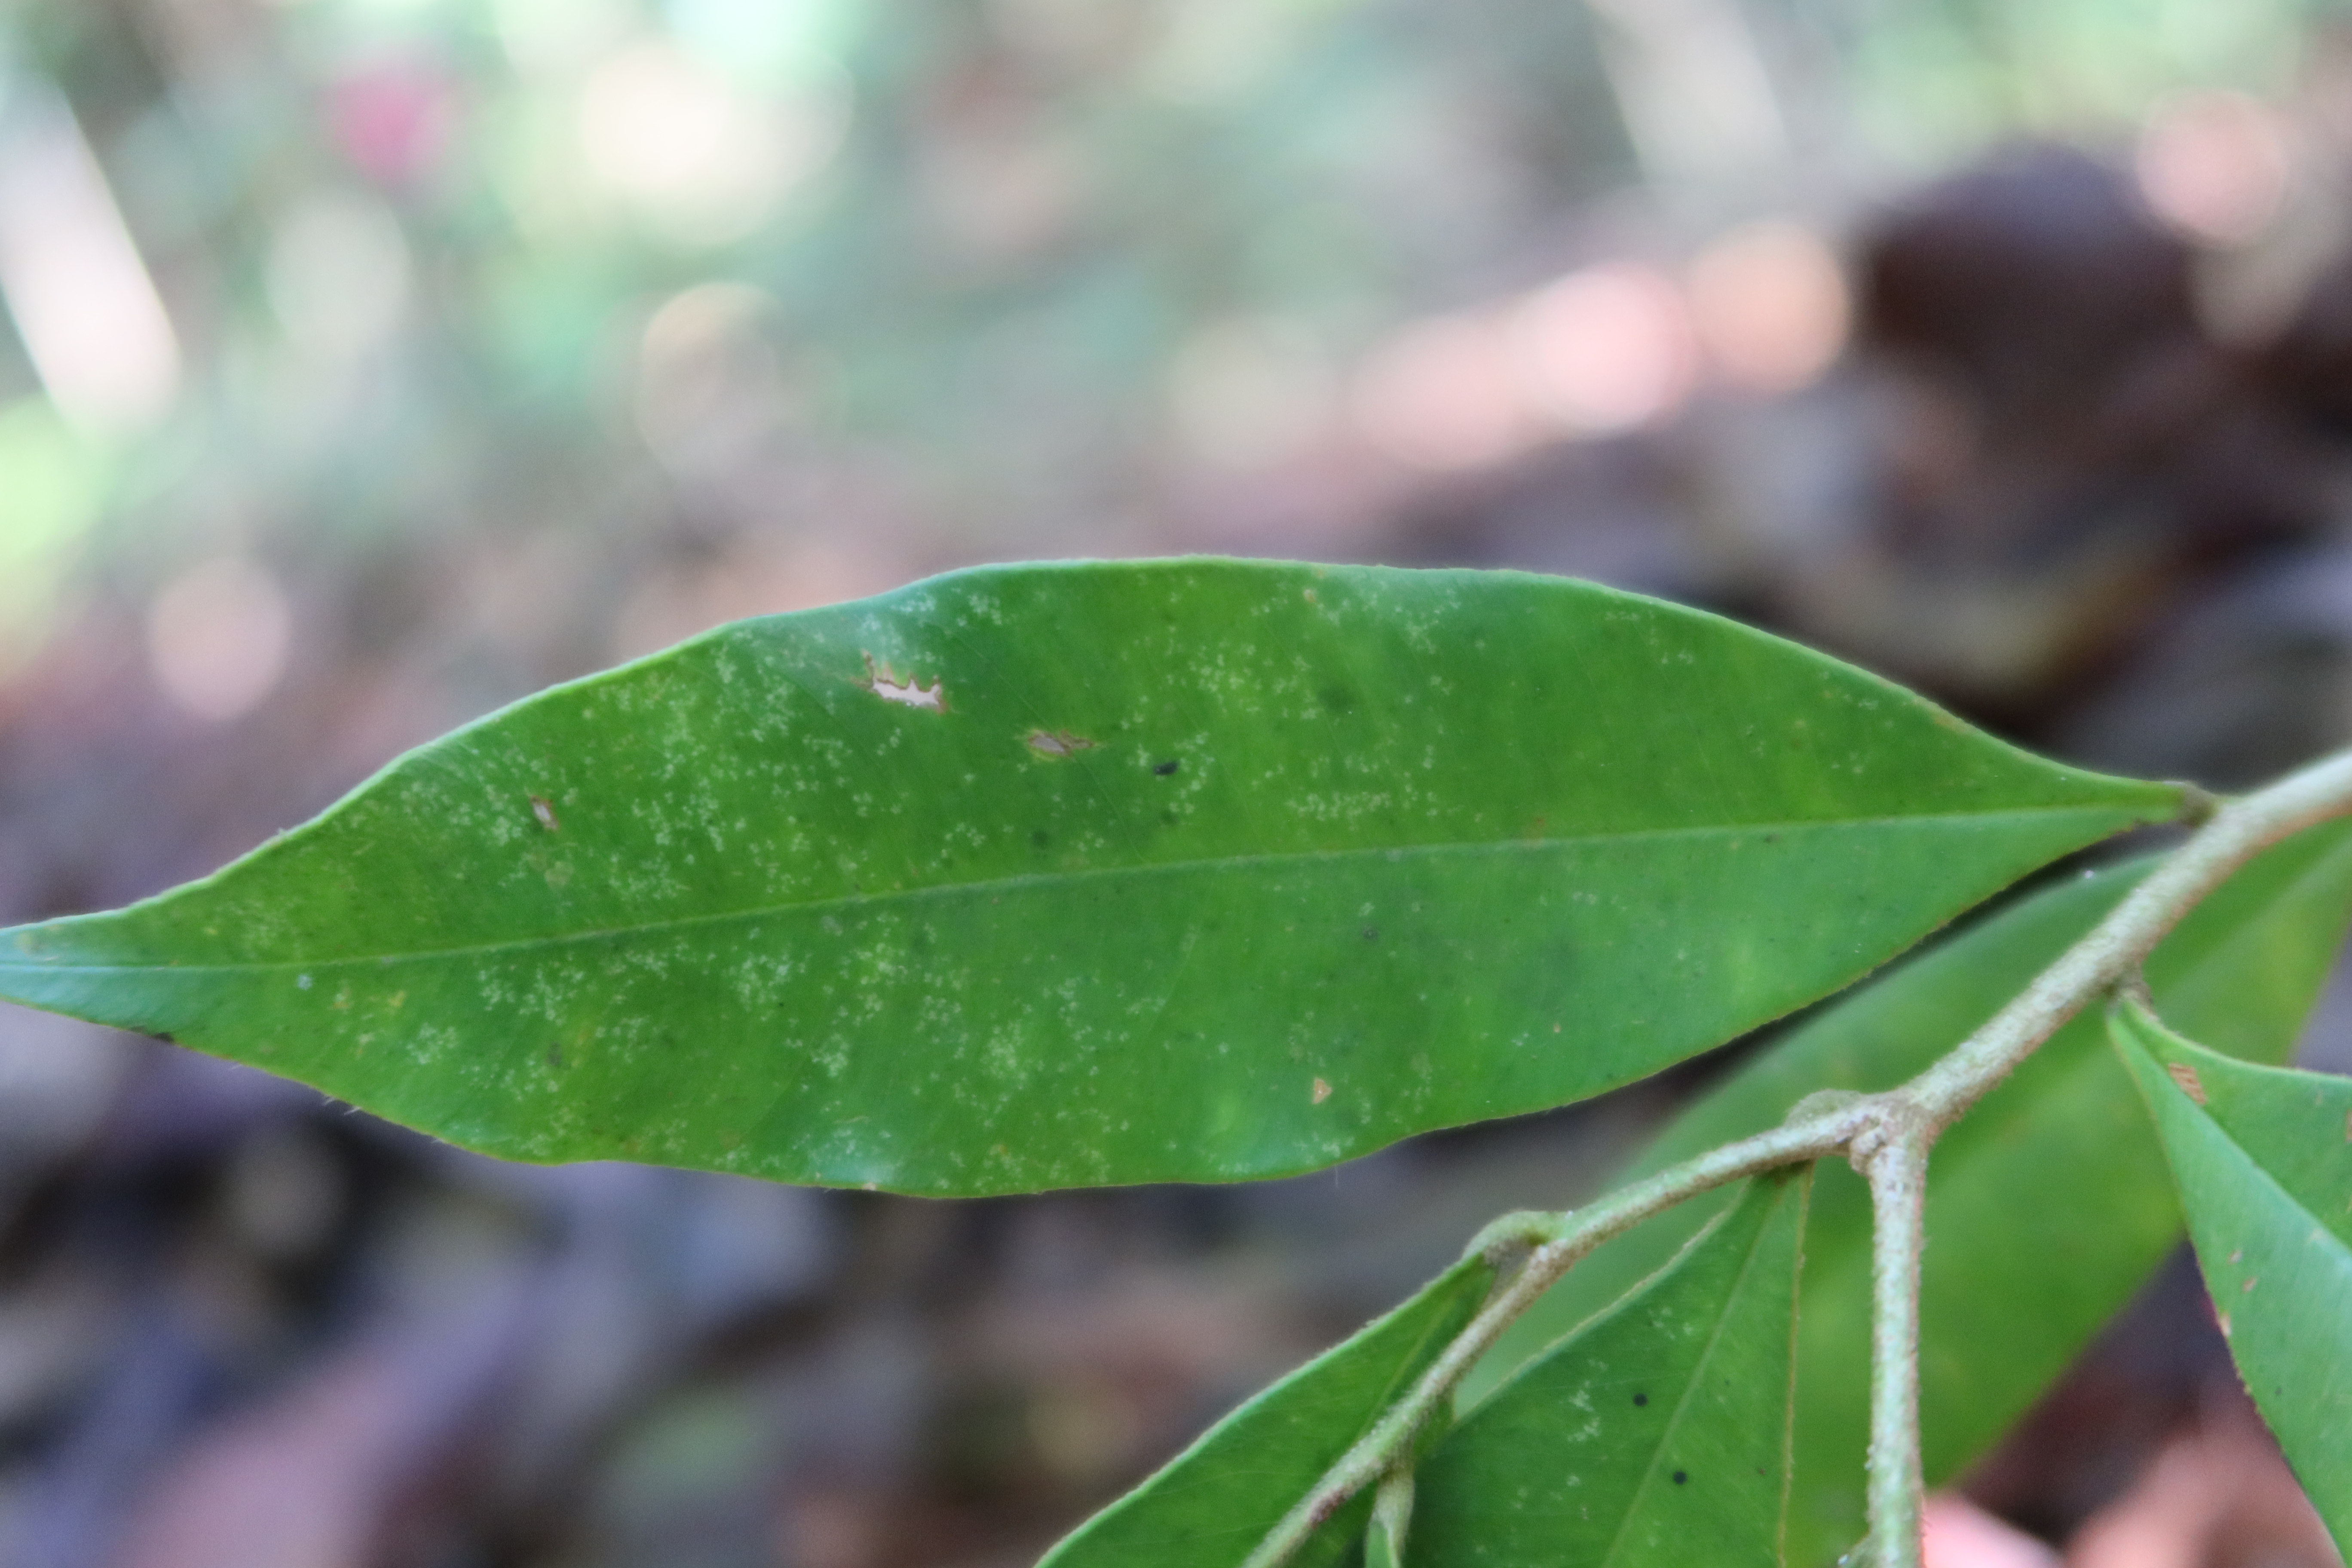
Label: Brown spots